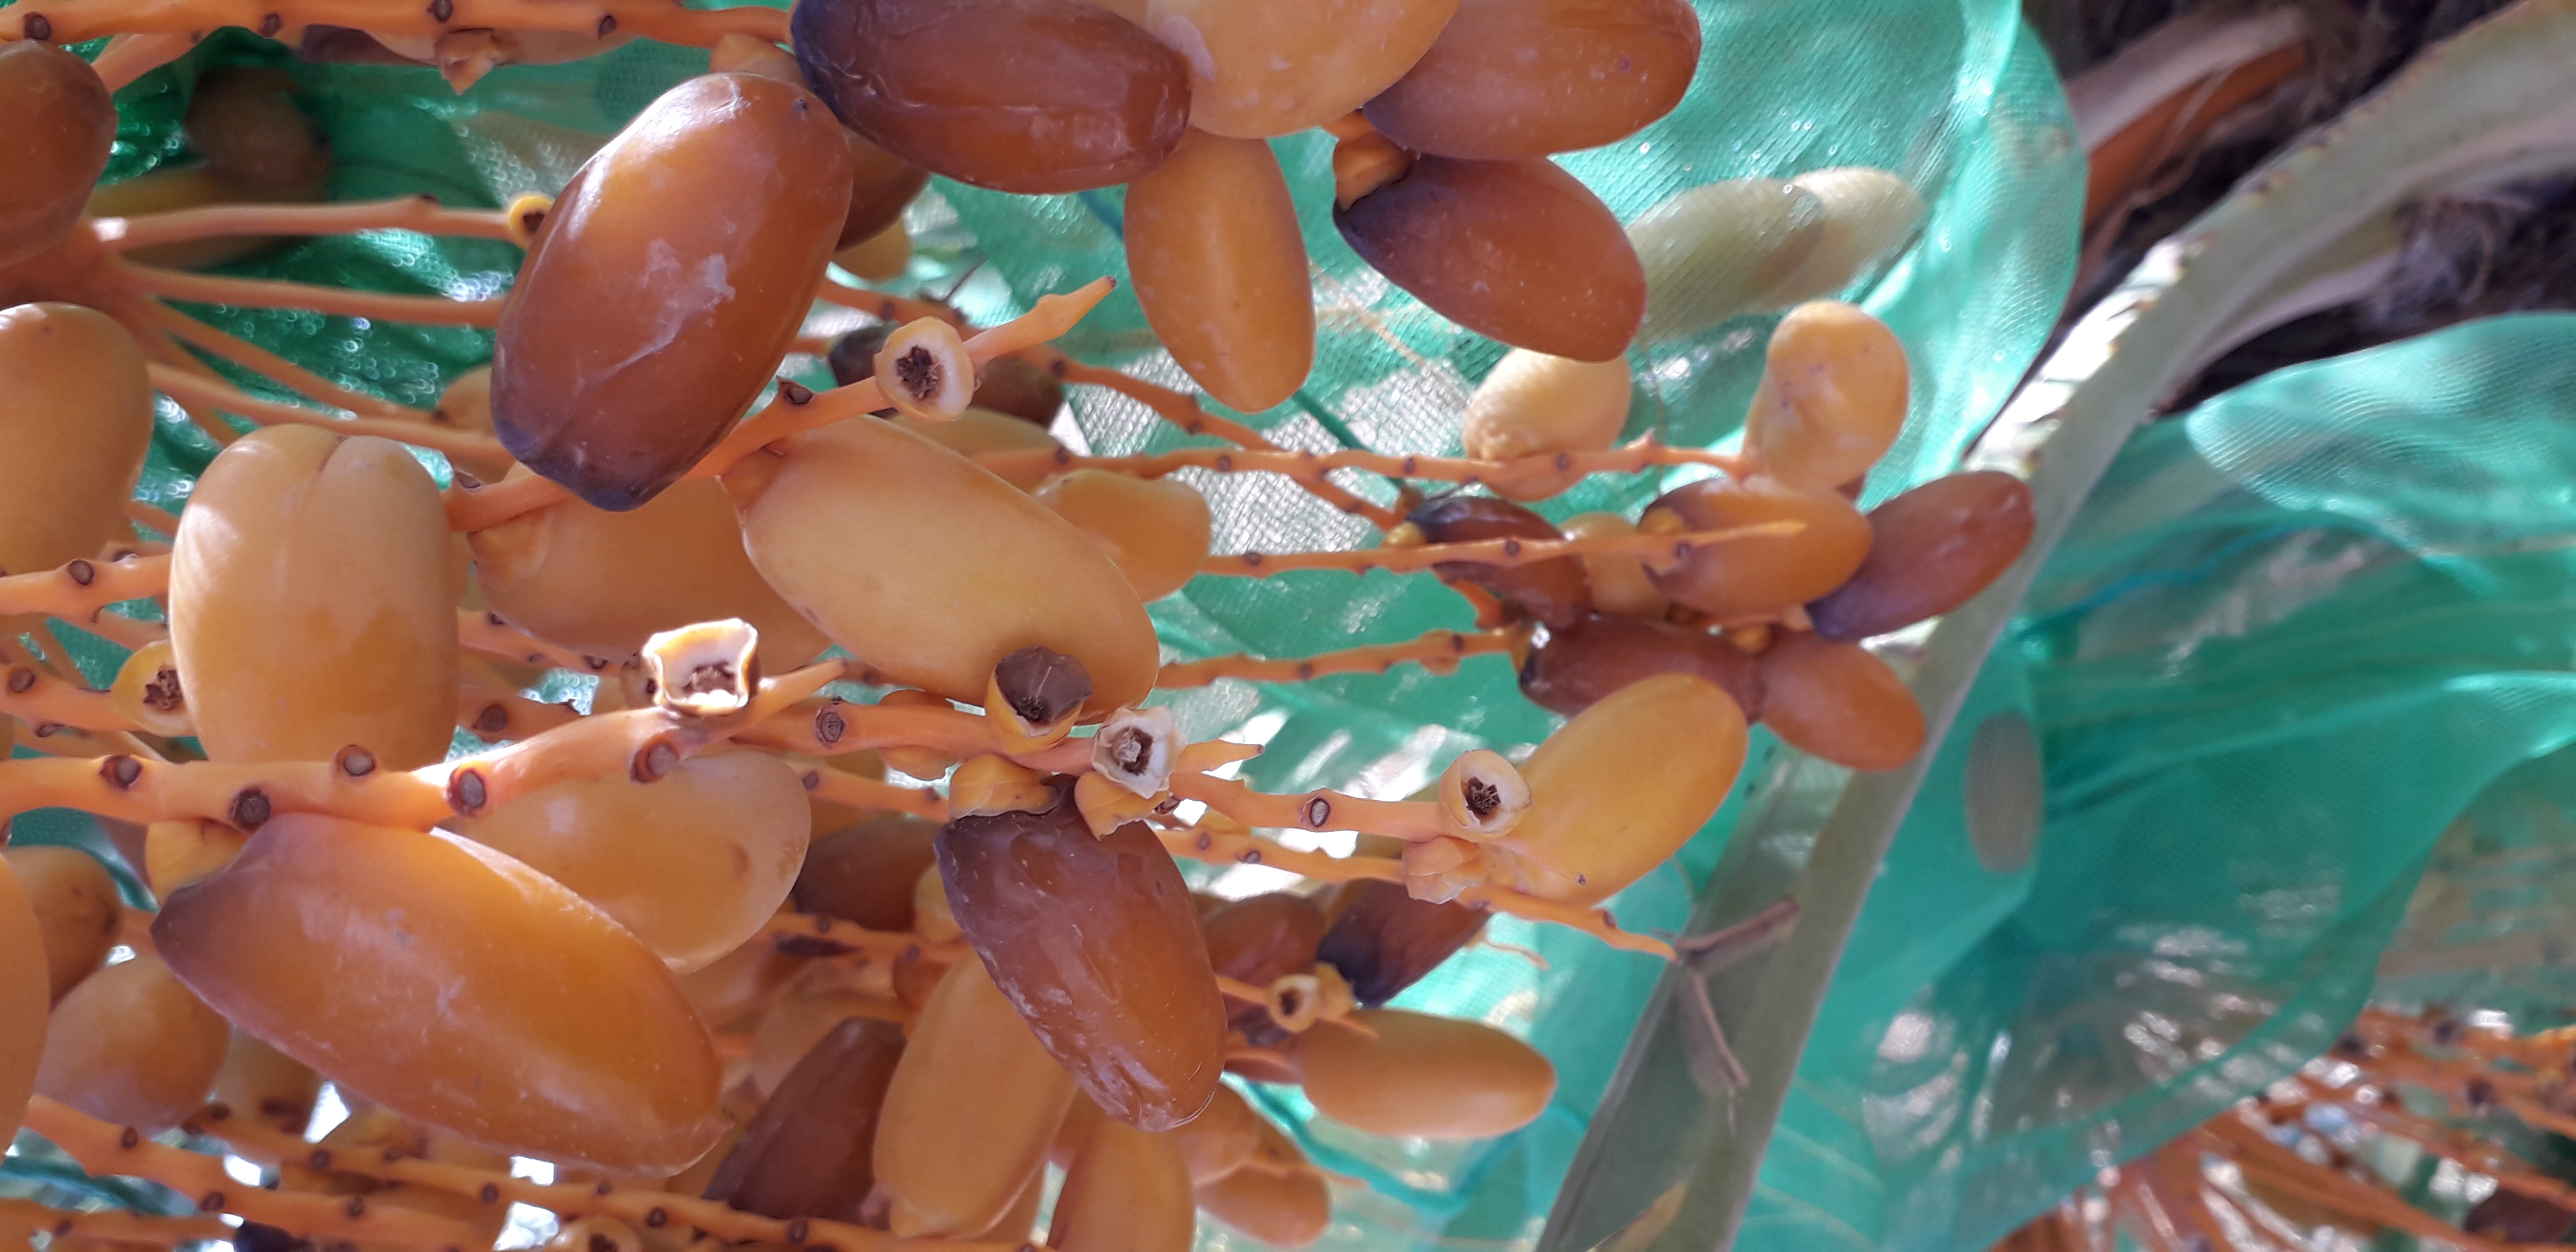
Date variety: kholt